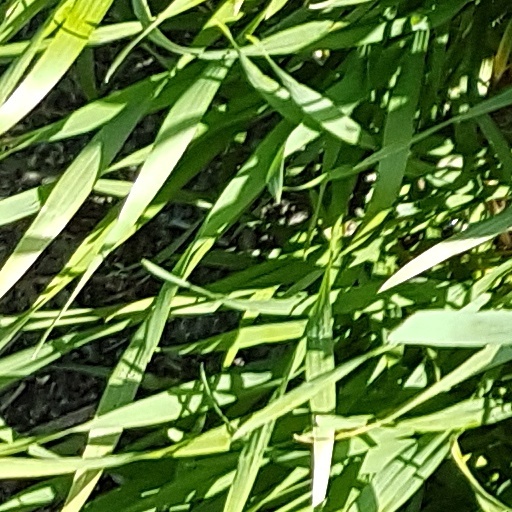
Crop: wheat